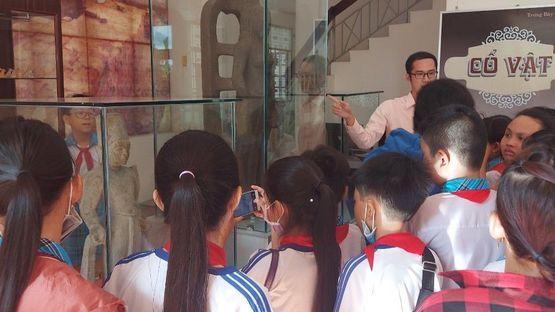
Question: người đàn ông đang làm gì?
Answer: đang thuyết trình cho các học sinh